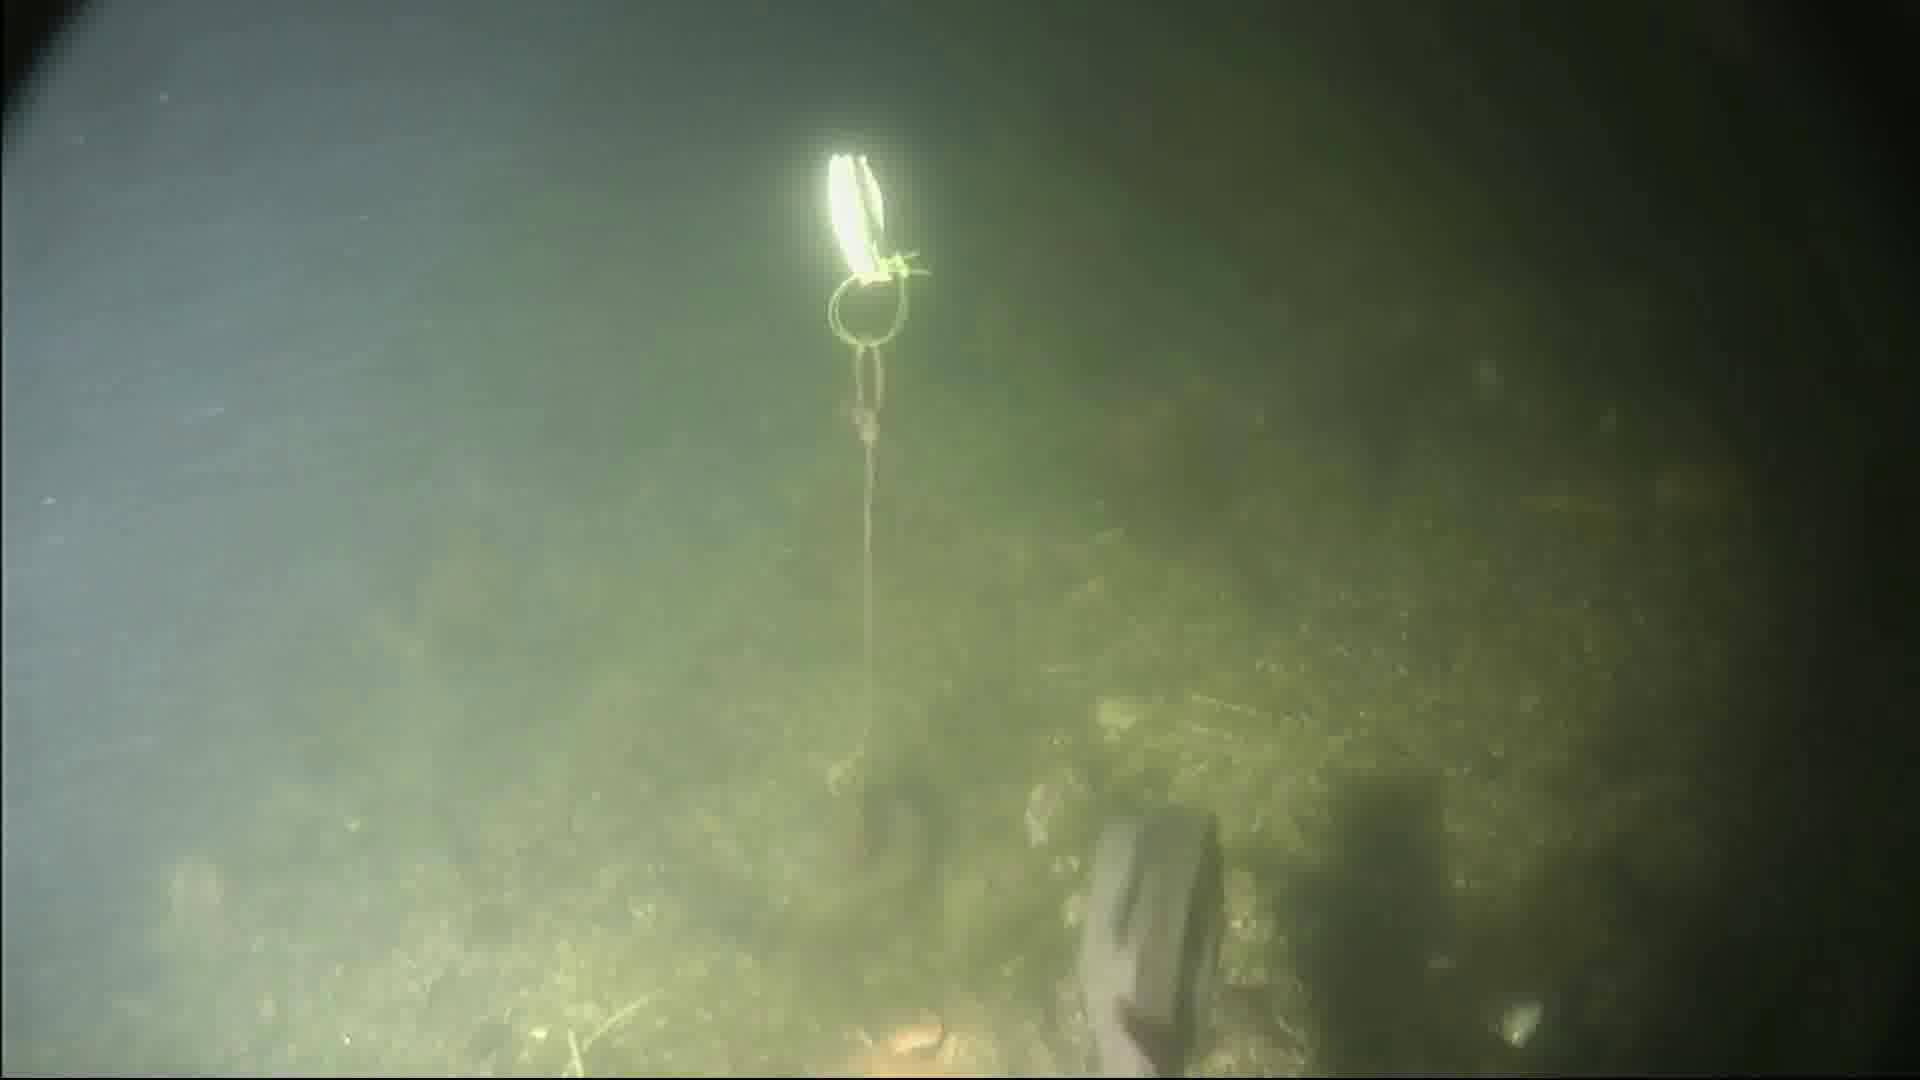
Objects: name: fish
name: starfish